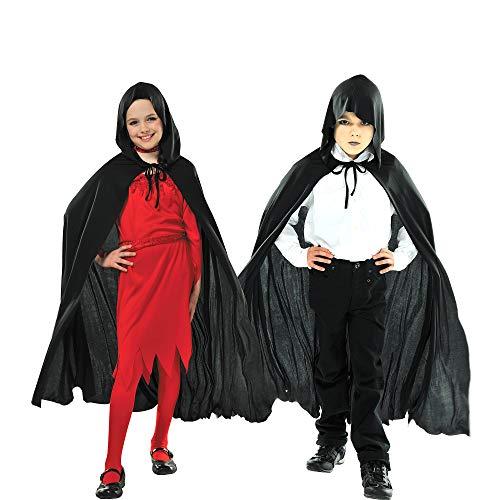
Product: amscan Cape Hooded Black Child
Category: Clothing, Shoes & Jewelry | Costumes & Accessories | Kids & Baby | Girls | Costumes
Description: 1 Cape.
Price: $10.16
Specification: ProductDimensions:12x9.5x0.5inches|ItemWeight:9.6ounces|ShippingWeight:10.4ounces(Viewshippingratesandpolicies)|ASIN:B00ZDVY50W|Itemmodelnumber:B00ZDVY50W|Manufacturerrecommendedage:5yearsandup